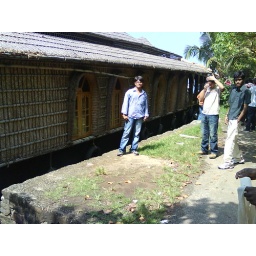
me near the house boat